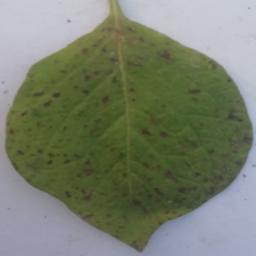
Etiqueta: Tizon_Temprano